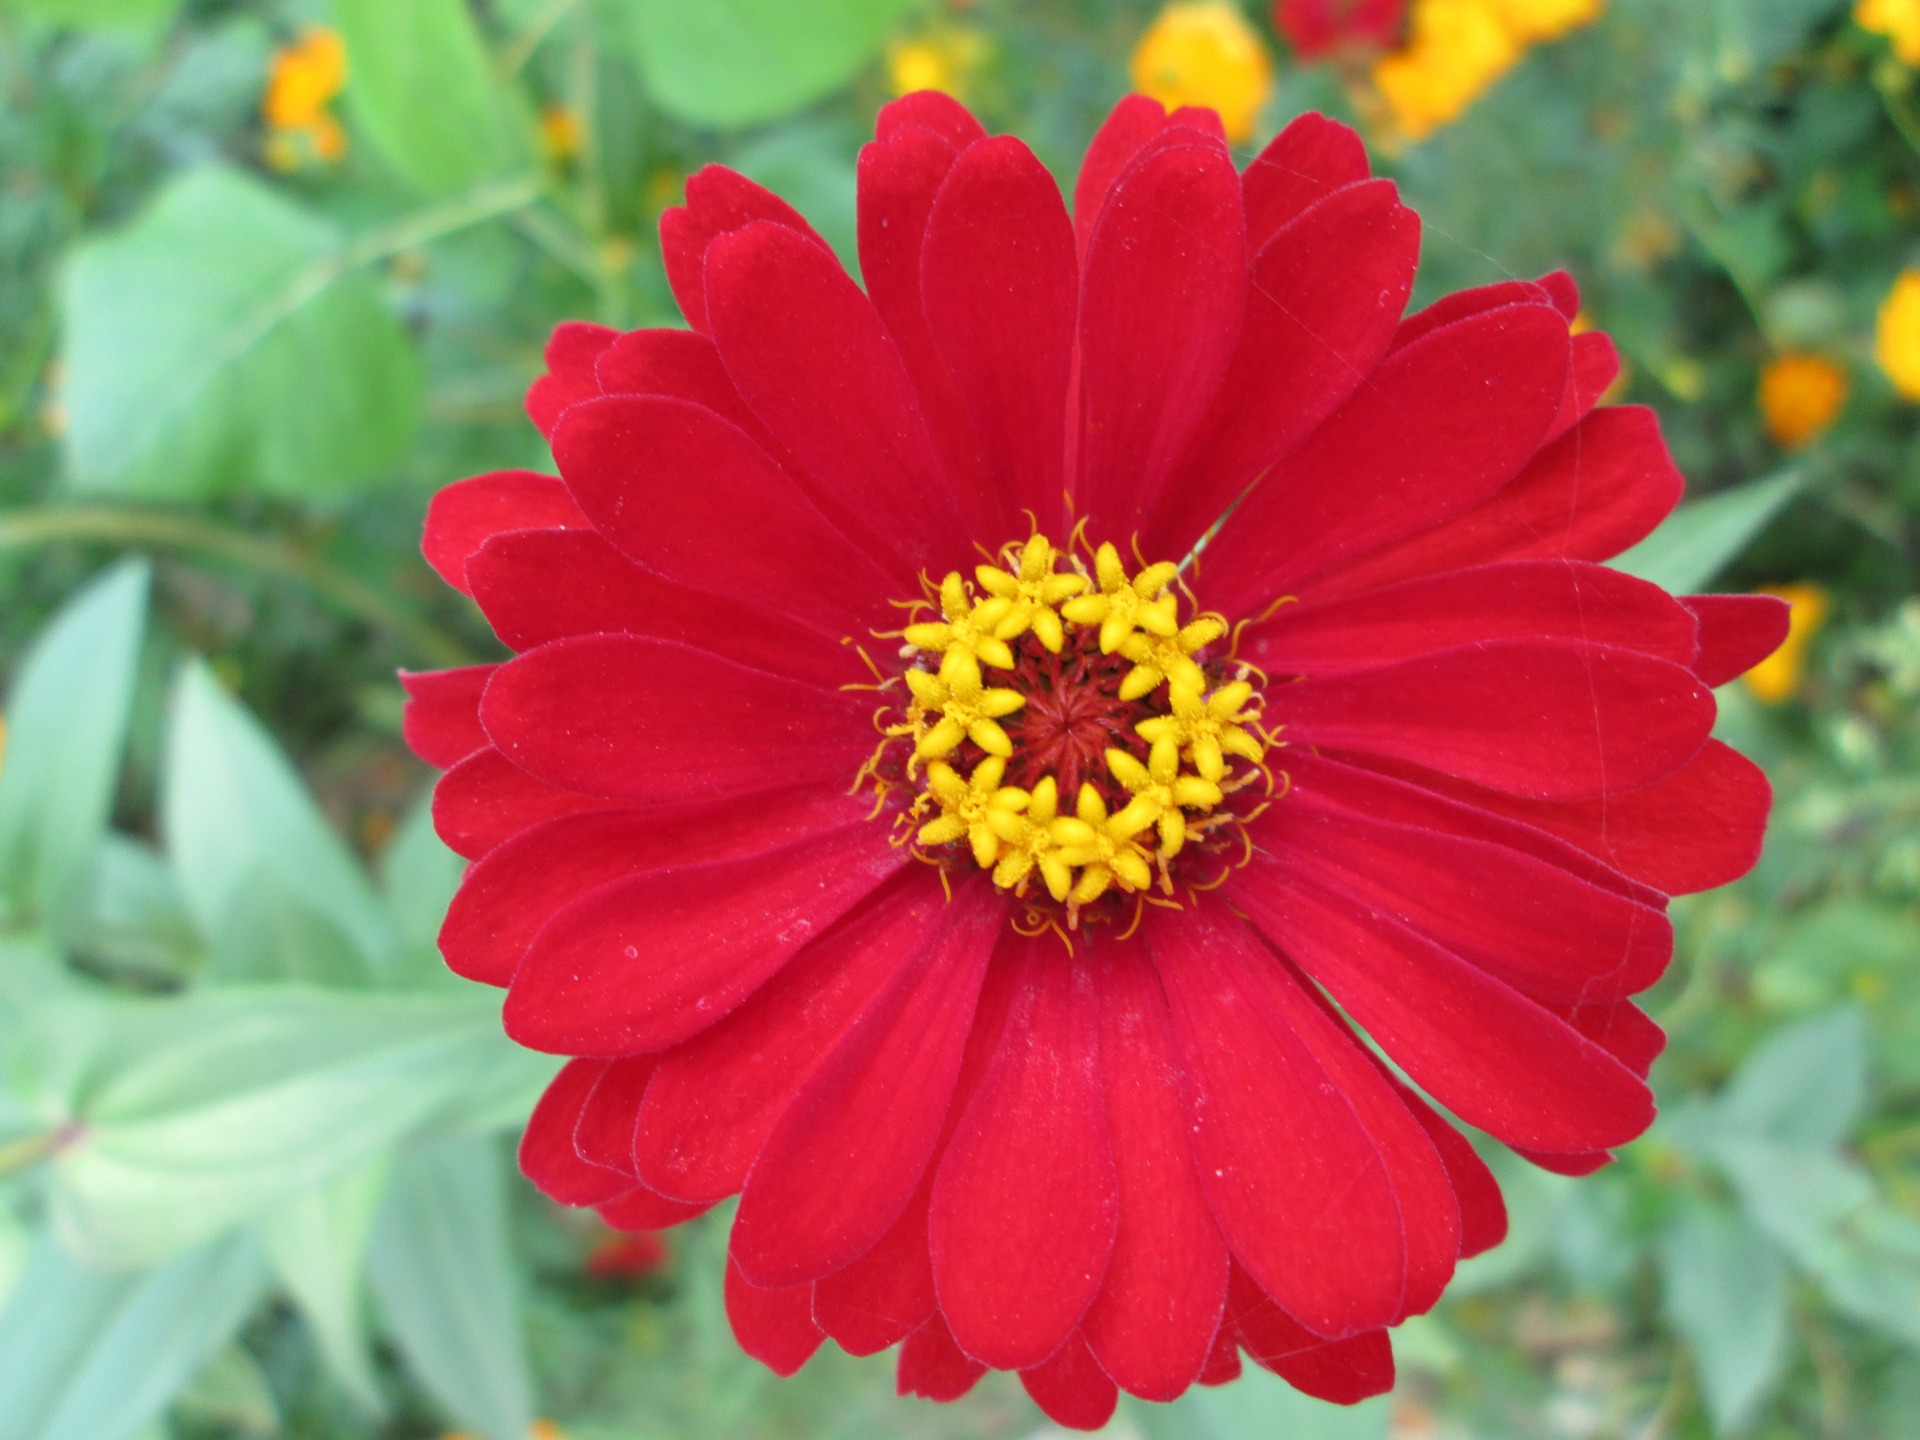
plant, flower, petal, red, park, botany, garden, flora, gerbera, macro photography, flowering plant, daisy family, annual plant, plant stem, land plant, garden cosmos